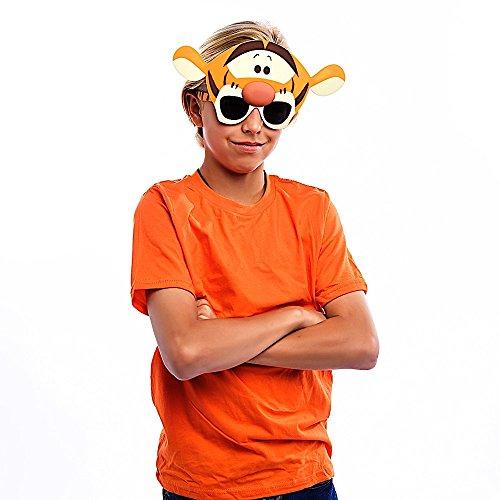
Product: Costume Sunglasses Winnie the Pooh Tigger Sun-Staches Party Favors UV400
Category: Toys & Games | Party Supplies | Party Favors
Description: All Sun-Staches Sunglasses provide 100% UV400 protection and impact resistant lenses because we care.
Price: $14.99
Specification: ProductDimensions:7x1x7inches|ItemWeight:2.88ounces|ShippingWeight:3.04ounces(Viewshippingratesandpolicies)|DomesticShipping:ItemcanbeshippedwithinU.S.|InternationalShipping:ThisitemcanbeshippedtoselectcountriesoutsideoftheU.S.LearnMore|ASIN:B075YQXSZB|Itemmodelnumber:SG2886|Manufacturerrecommendedage:18monthsandup